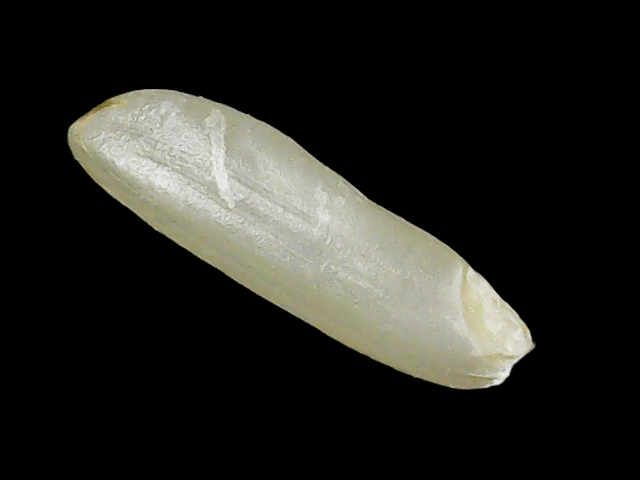
Rice variety: Binadhan26